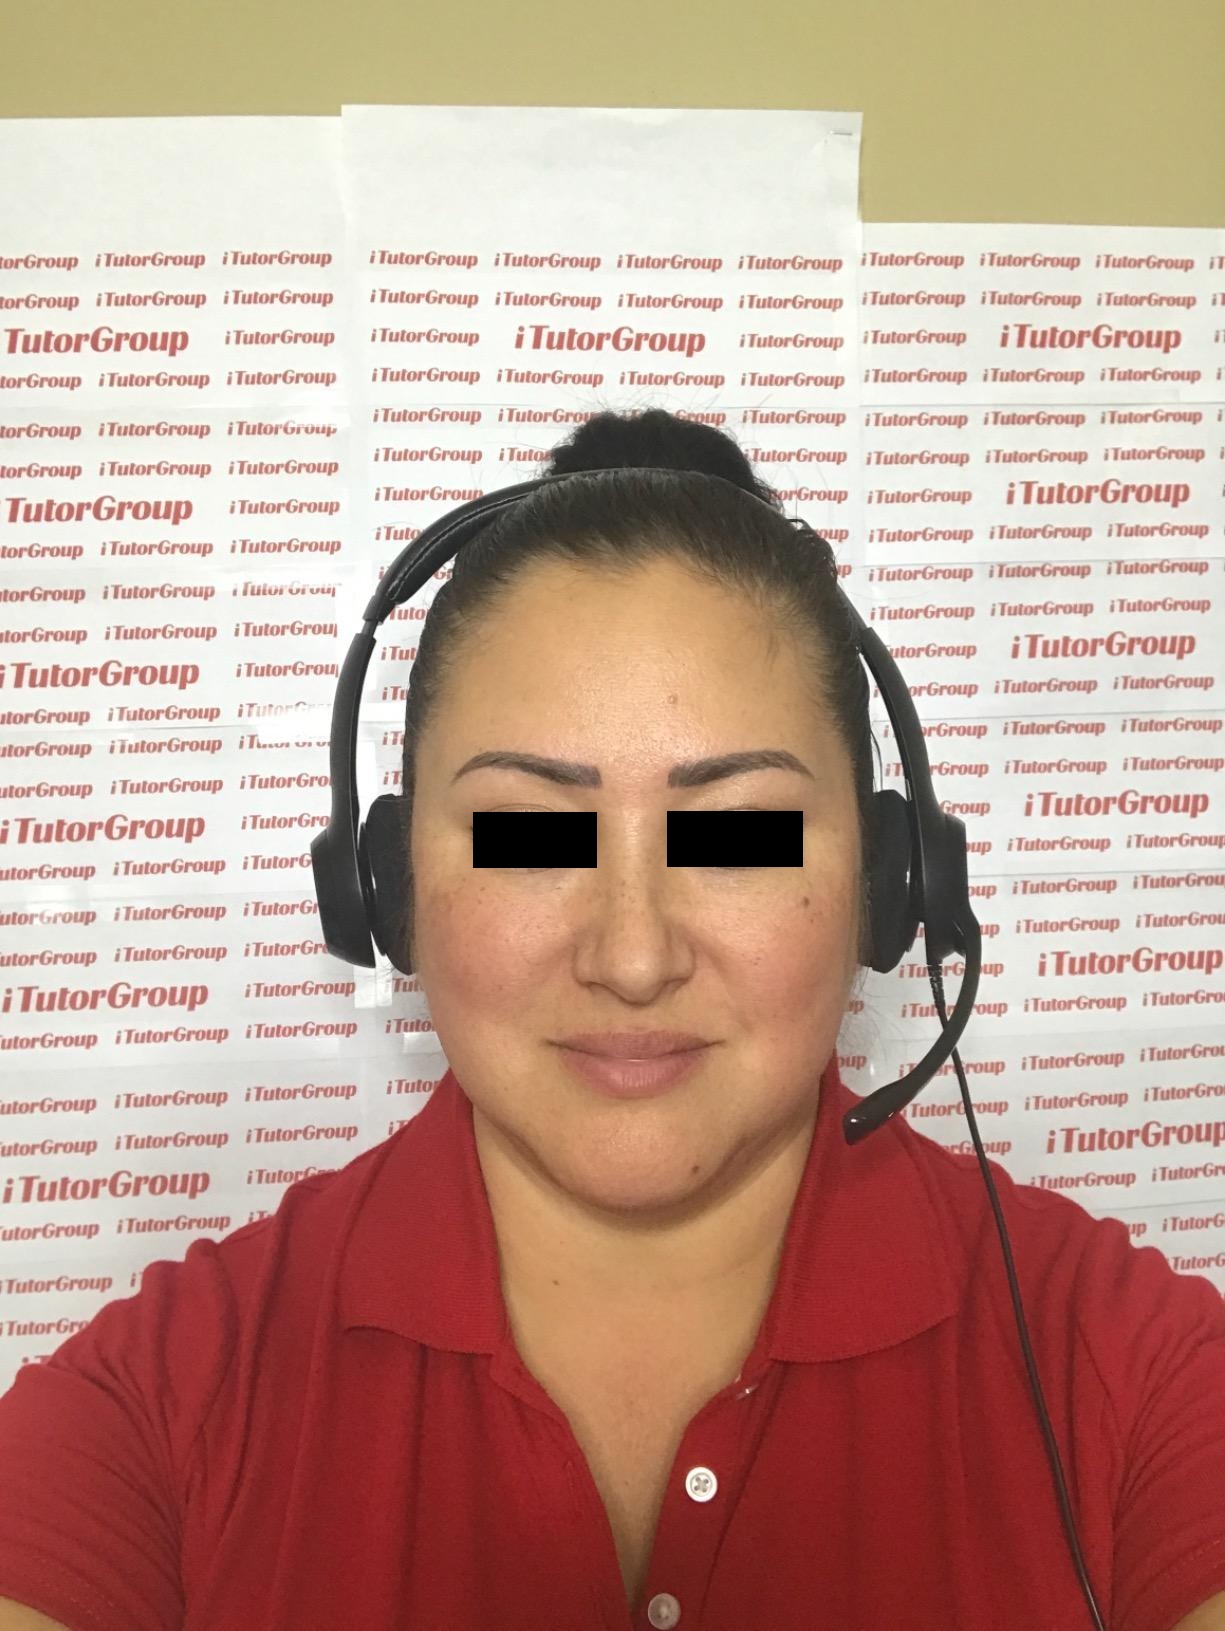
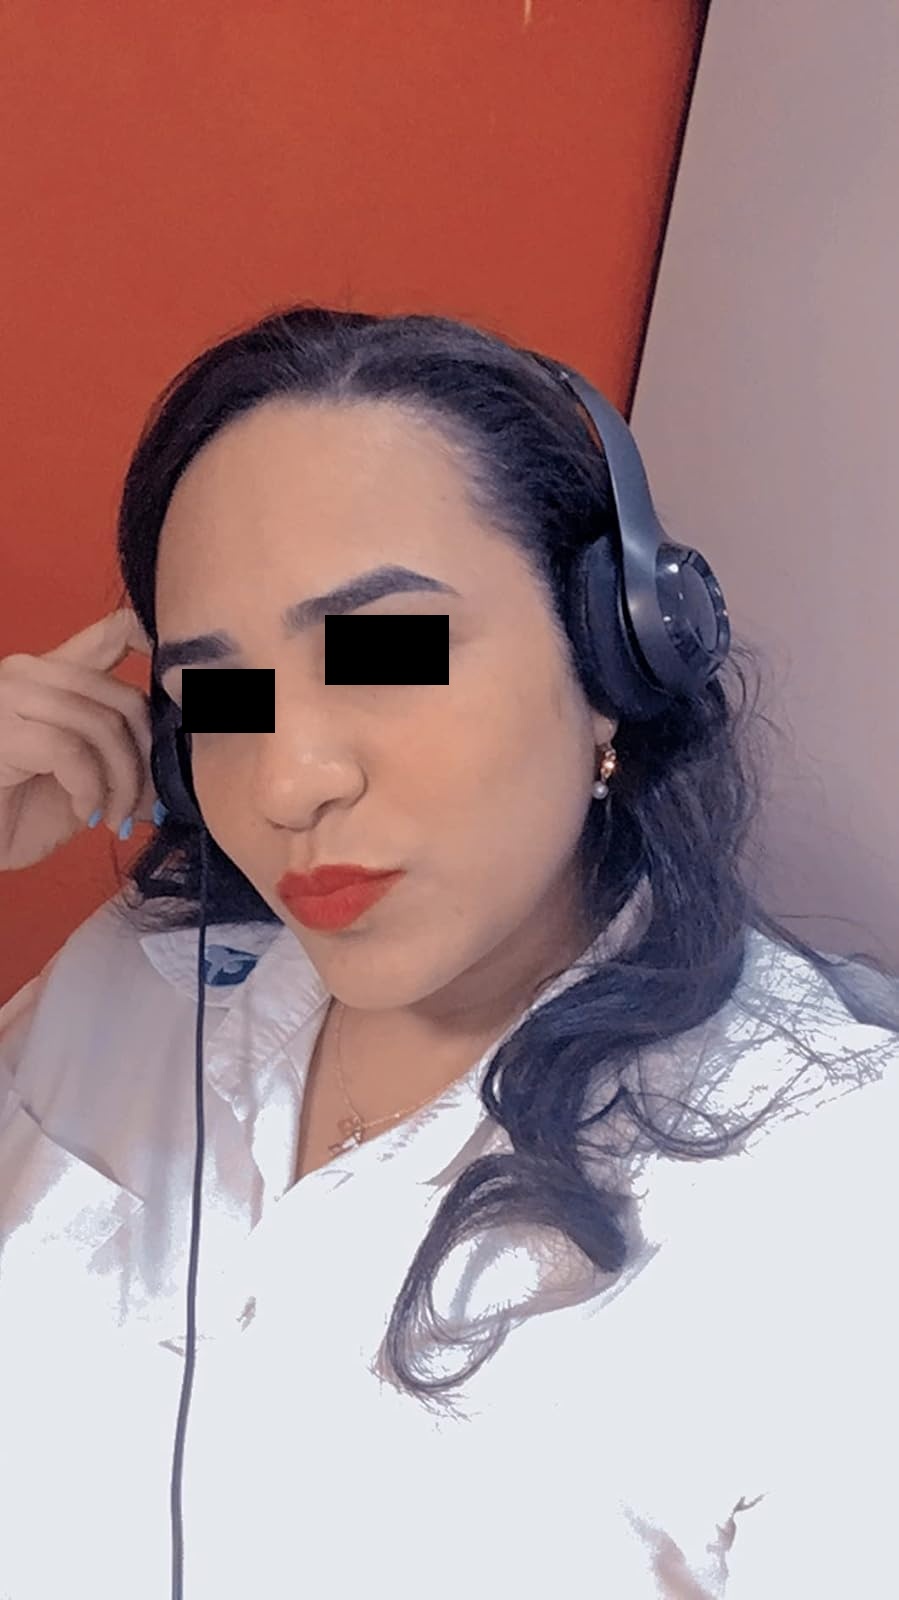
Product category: headphones
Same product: yes